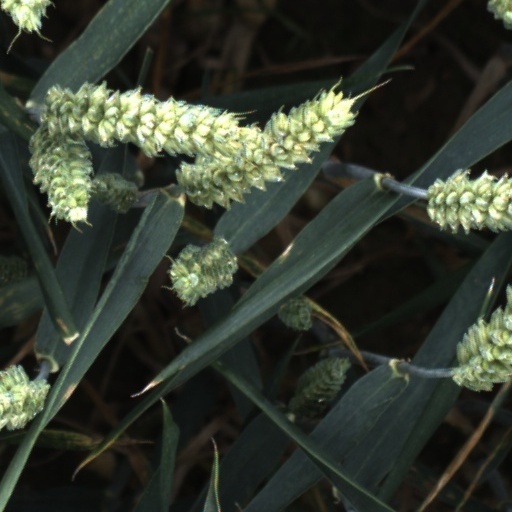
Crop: wheat